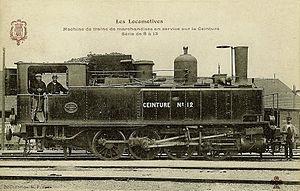
Locomotive 040 Ceinture n° 12, série 8 à 13 affectée au transort de marchandises sur la ligne de petite ceinture.
Il s'agit des locomotives acquises par les anciennes compagnies et réformées avant la création de la SNCF le 1ᵉʳ janvier 1938.
Les 040 Ceinture 9 à 13, devenues en 1934 les 040 T Nord 4 969 à 4 973, sont des locomotives à vapeur à 4 essieux moteurs de la Compagnie des chemins de fer du Nord.